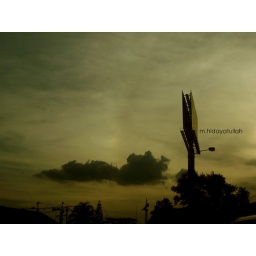
in my car to seri gombak,batu caves... near my house...i manage to capture this detail eventhough inside my car with the glass windows...